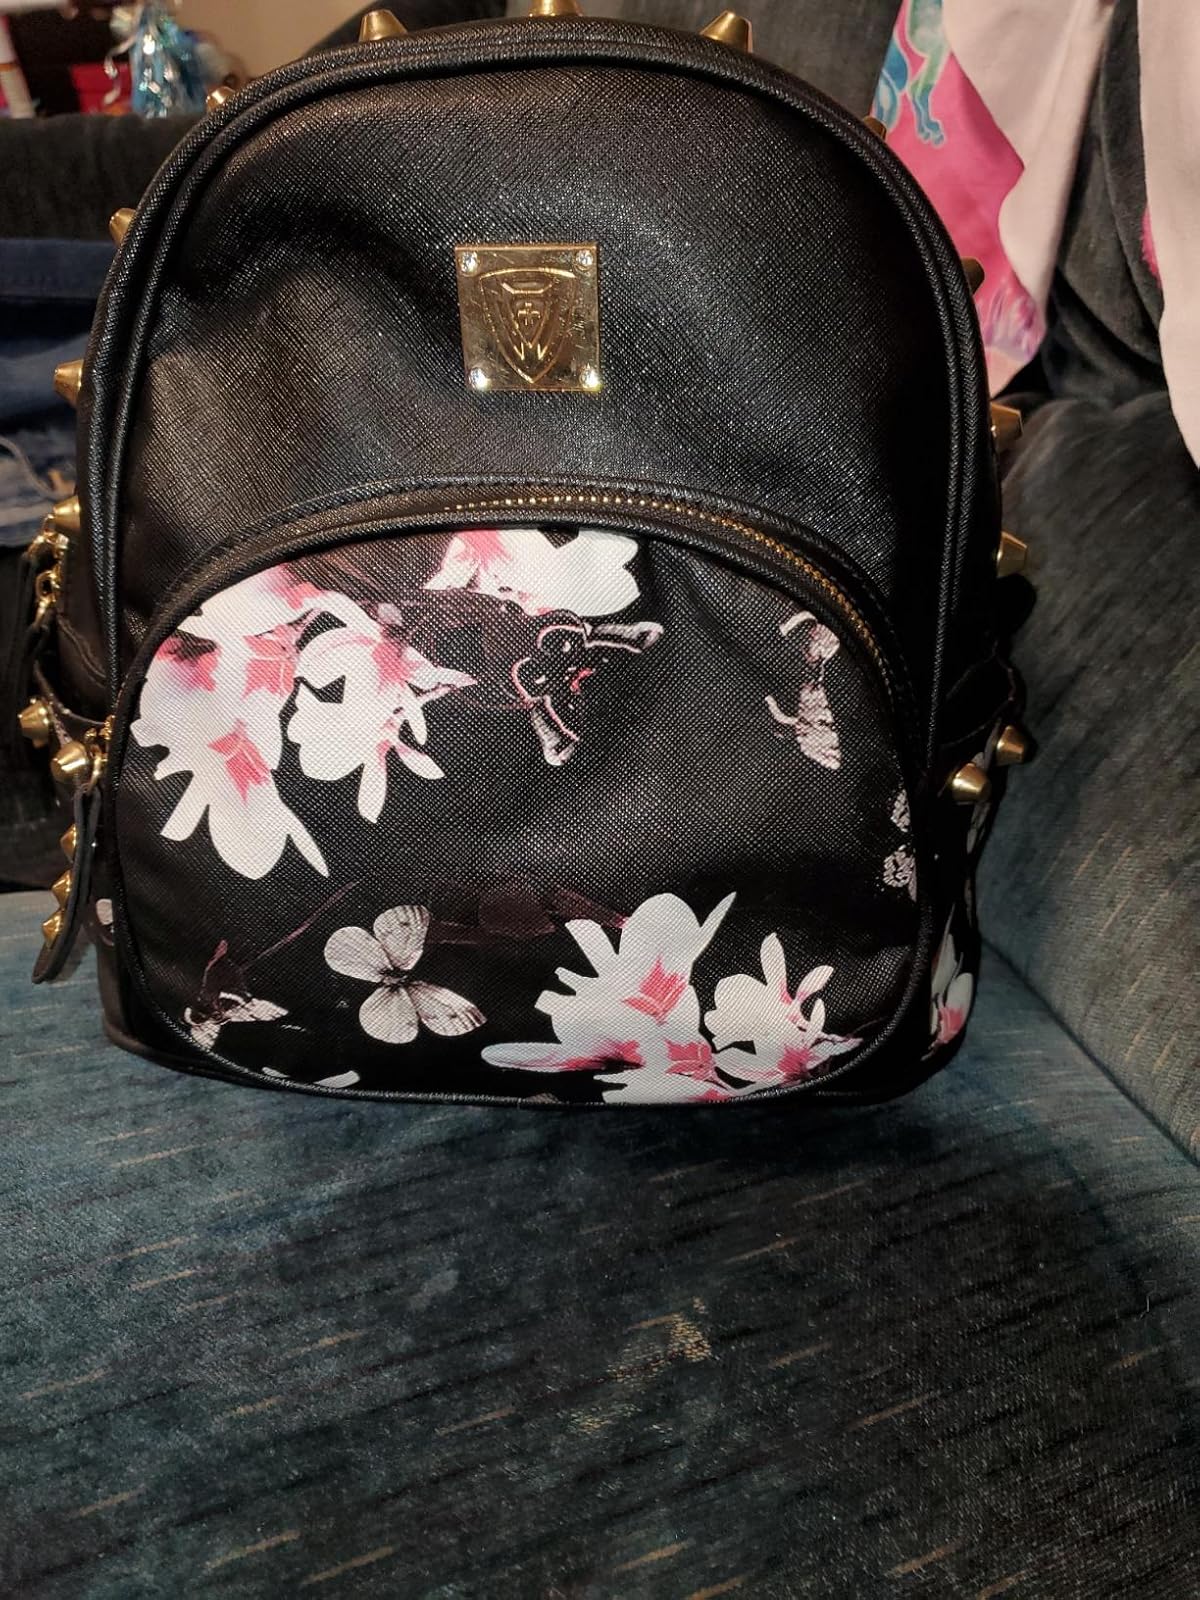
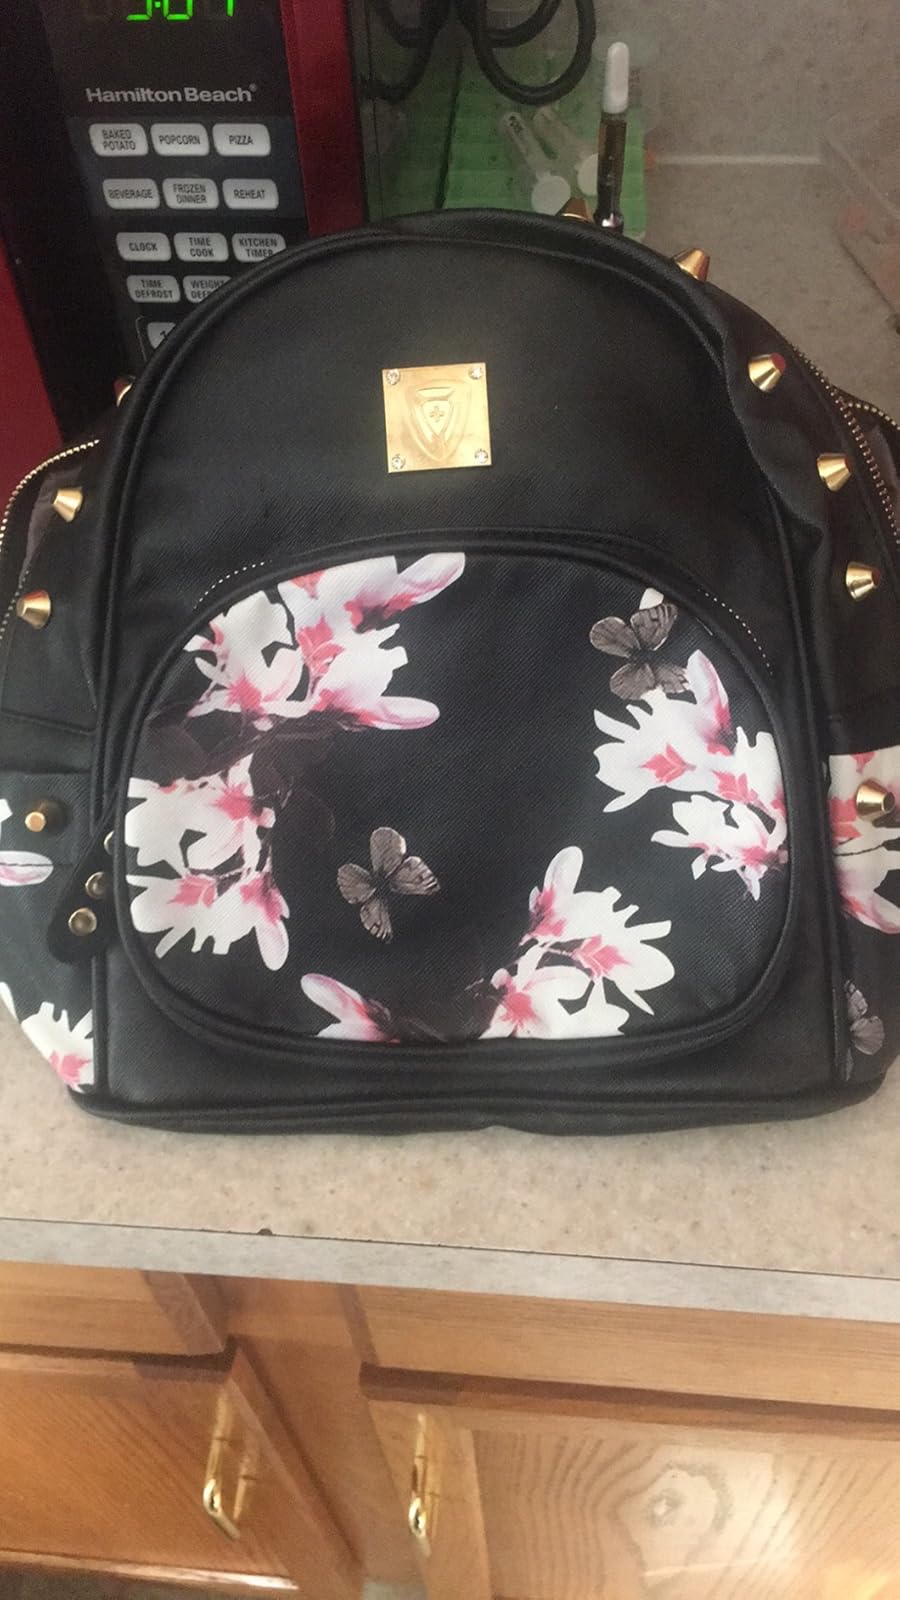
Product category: accessories_handbag
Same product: yes